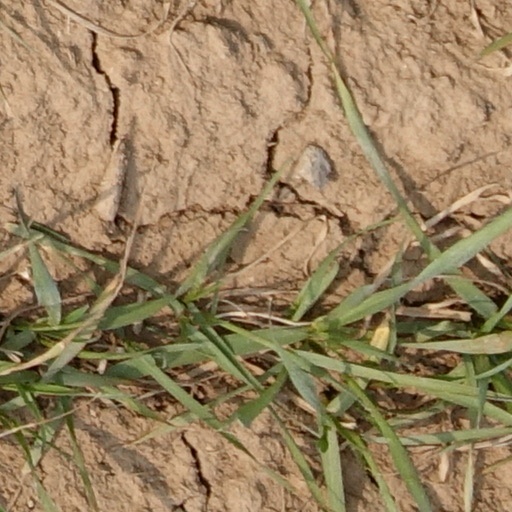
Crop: wheat